Inveramsay Bridge

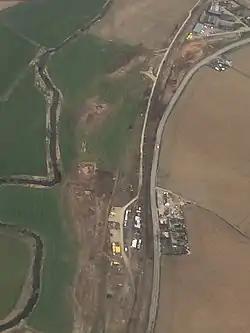
Construction of the inveramsay bridge on 17 April 2015

The Inveramsay Bridge is a new bridge carrying the A96 over the Aberdeen to Inverness Line. The bridge was constructed by Balfour Beatty. It was inaugurated in March 2016. The existing bridge has a 4.4 metre height restriction and cannot fit two tall vehicles under it because of the arch which goes under 3.7 metres high in places so traffic lights were put in place so only one row of vehicles could go under the bridge at once, the traffic lights caused bad congestion at rush hour. For decades this bottleneck was a major problem in the North East's infrastructure with delays being caused on both the A96 and the Aberdeen to Inverness Line, caused by the speed limits imposed on the line following any HGV colliding the bridge, until the bridge could be inspected by a structural engineer. Despite this there was no political will from the three main UK parties (Conservative Party, Labour Party and the Liberal Democrats) all of whom had been in power in Westminster and/or Holyrood, it was not until the Scottish National Party (SNP) were in power that local MSP, Alex Salmond then First Minister and Keith Brown then Minister for Transport and Veterans announced on 10 February 2011 that tenders for design works to upgrade the Inveramsay Bridge have been given the go-ahead. There are 1.5 kilometres of new road leading to the bridge. SuDS is in place at either end of the new part of the A96 leading to the bridge. The old bridge is still usable for local access. There is an underpass on the A96 to the south of the bridge which connects the old A96 to Inveramsay.